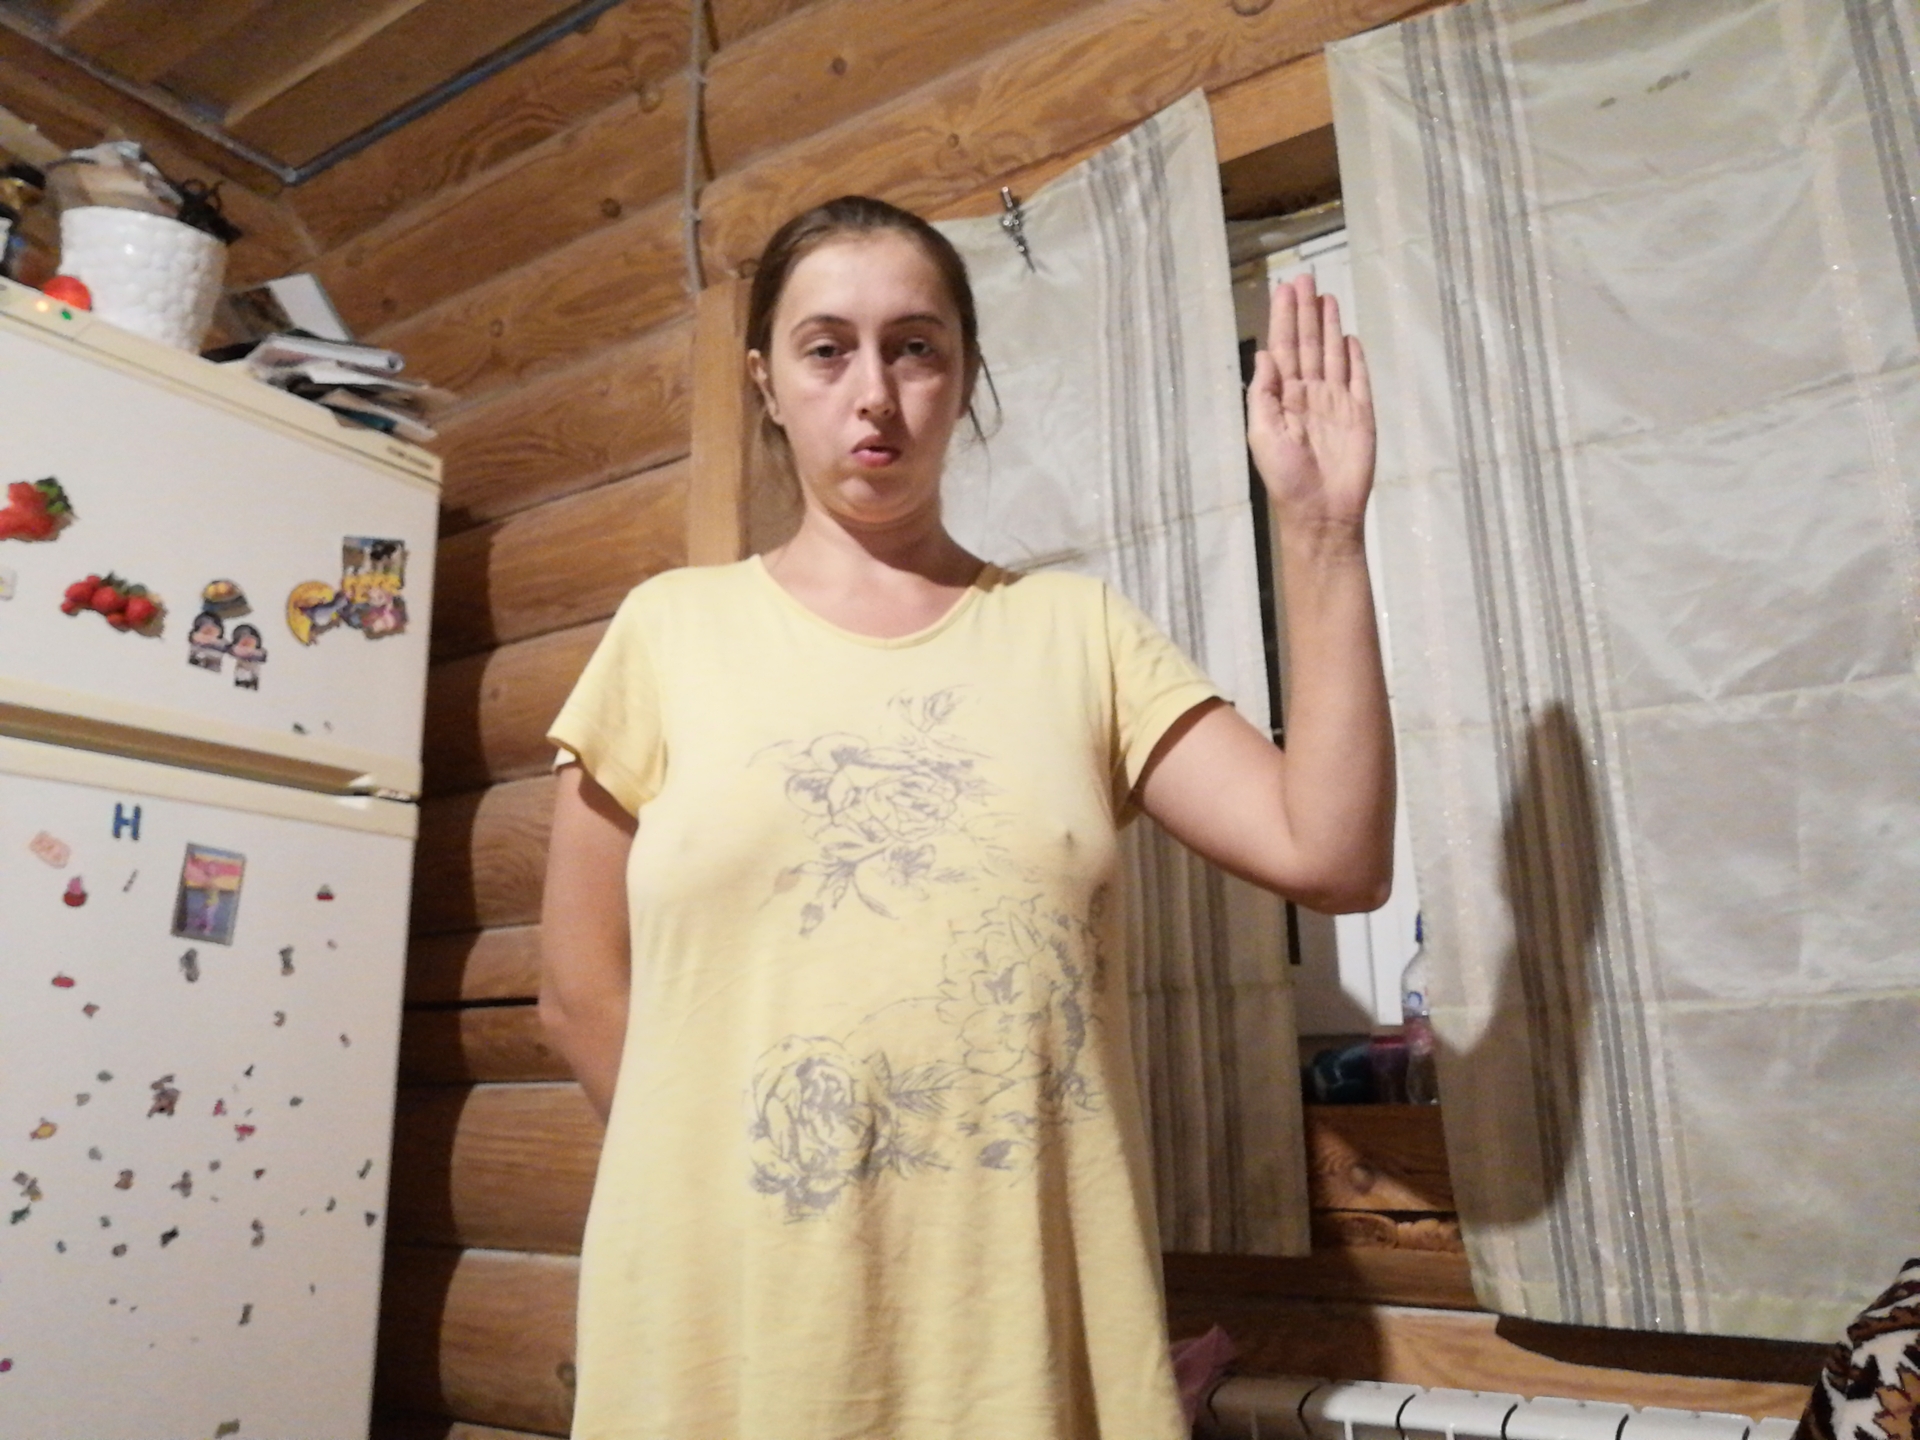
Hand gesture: stop